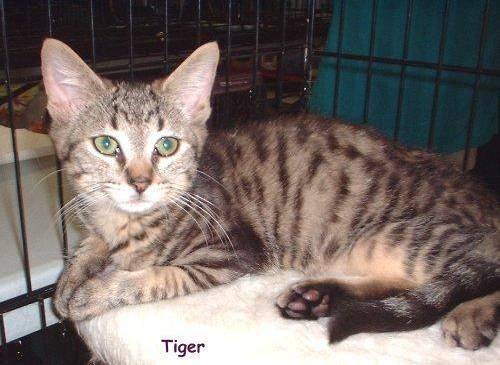
cat